Jeremiah Hill (basketball)

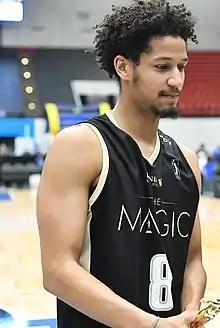
Hill with the Lakeland Magic in 2019

Jeremiah Devonte Hill (born September 4, 1995) is an American-born Cameroonian basketball guard for Élan Chalon of the LNB Pro A.